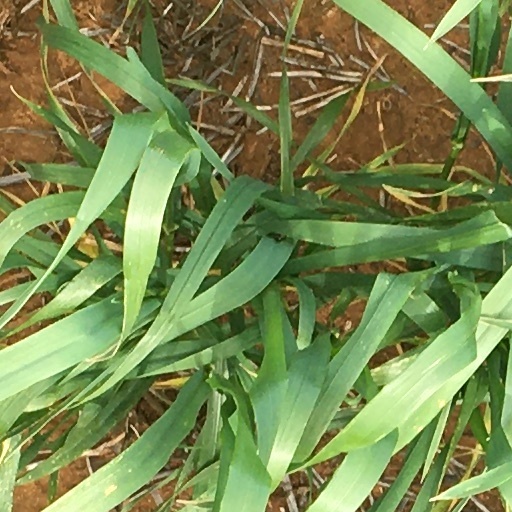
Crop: wheat